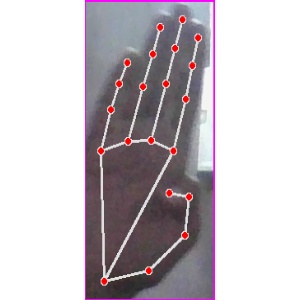
अक्षर: झ